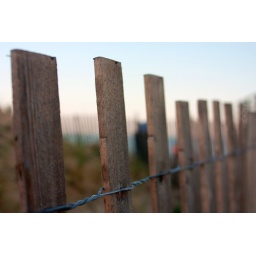
I love the fencing around the ocean beach!